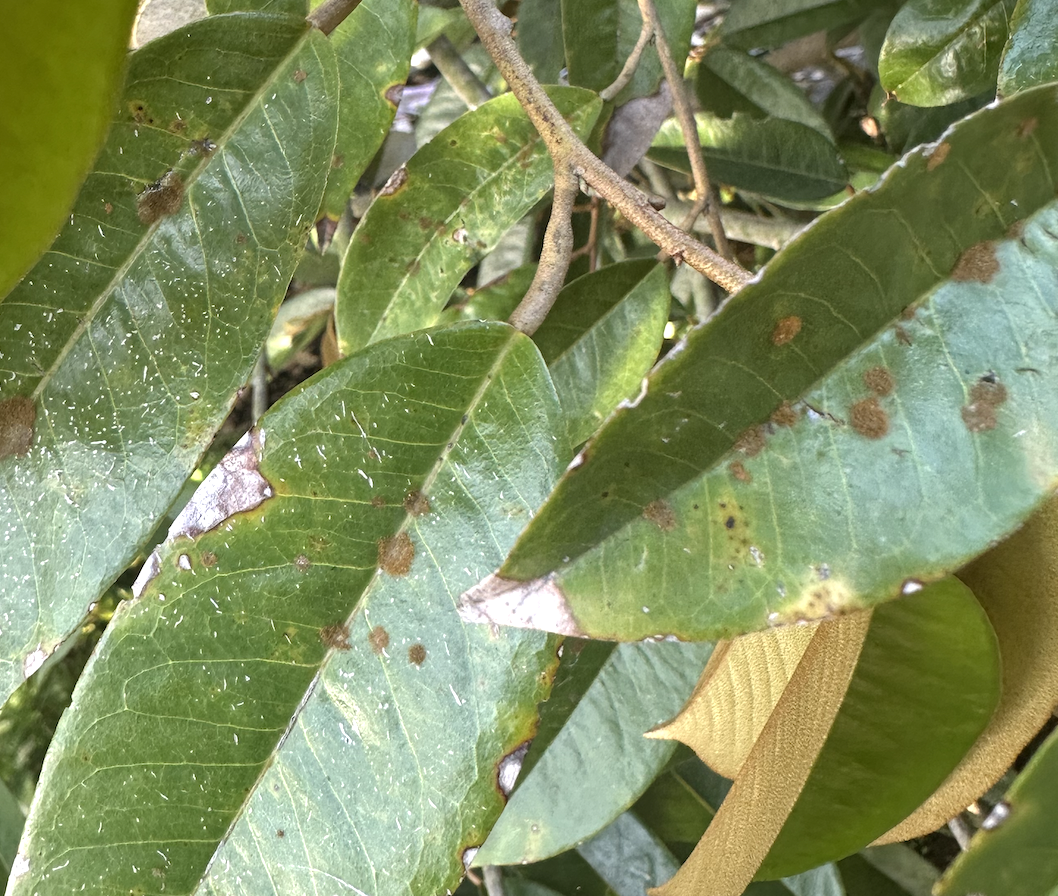
Label: stem_blight